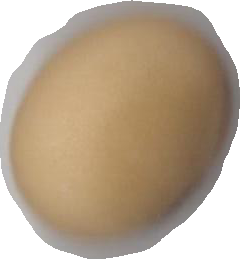
Variety: Anjasmoro